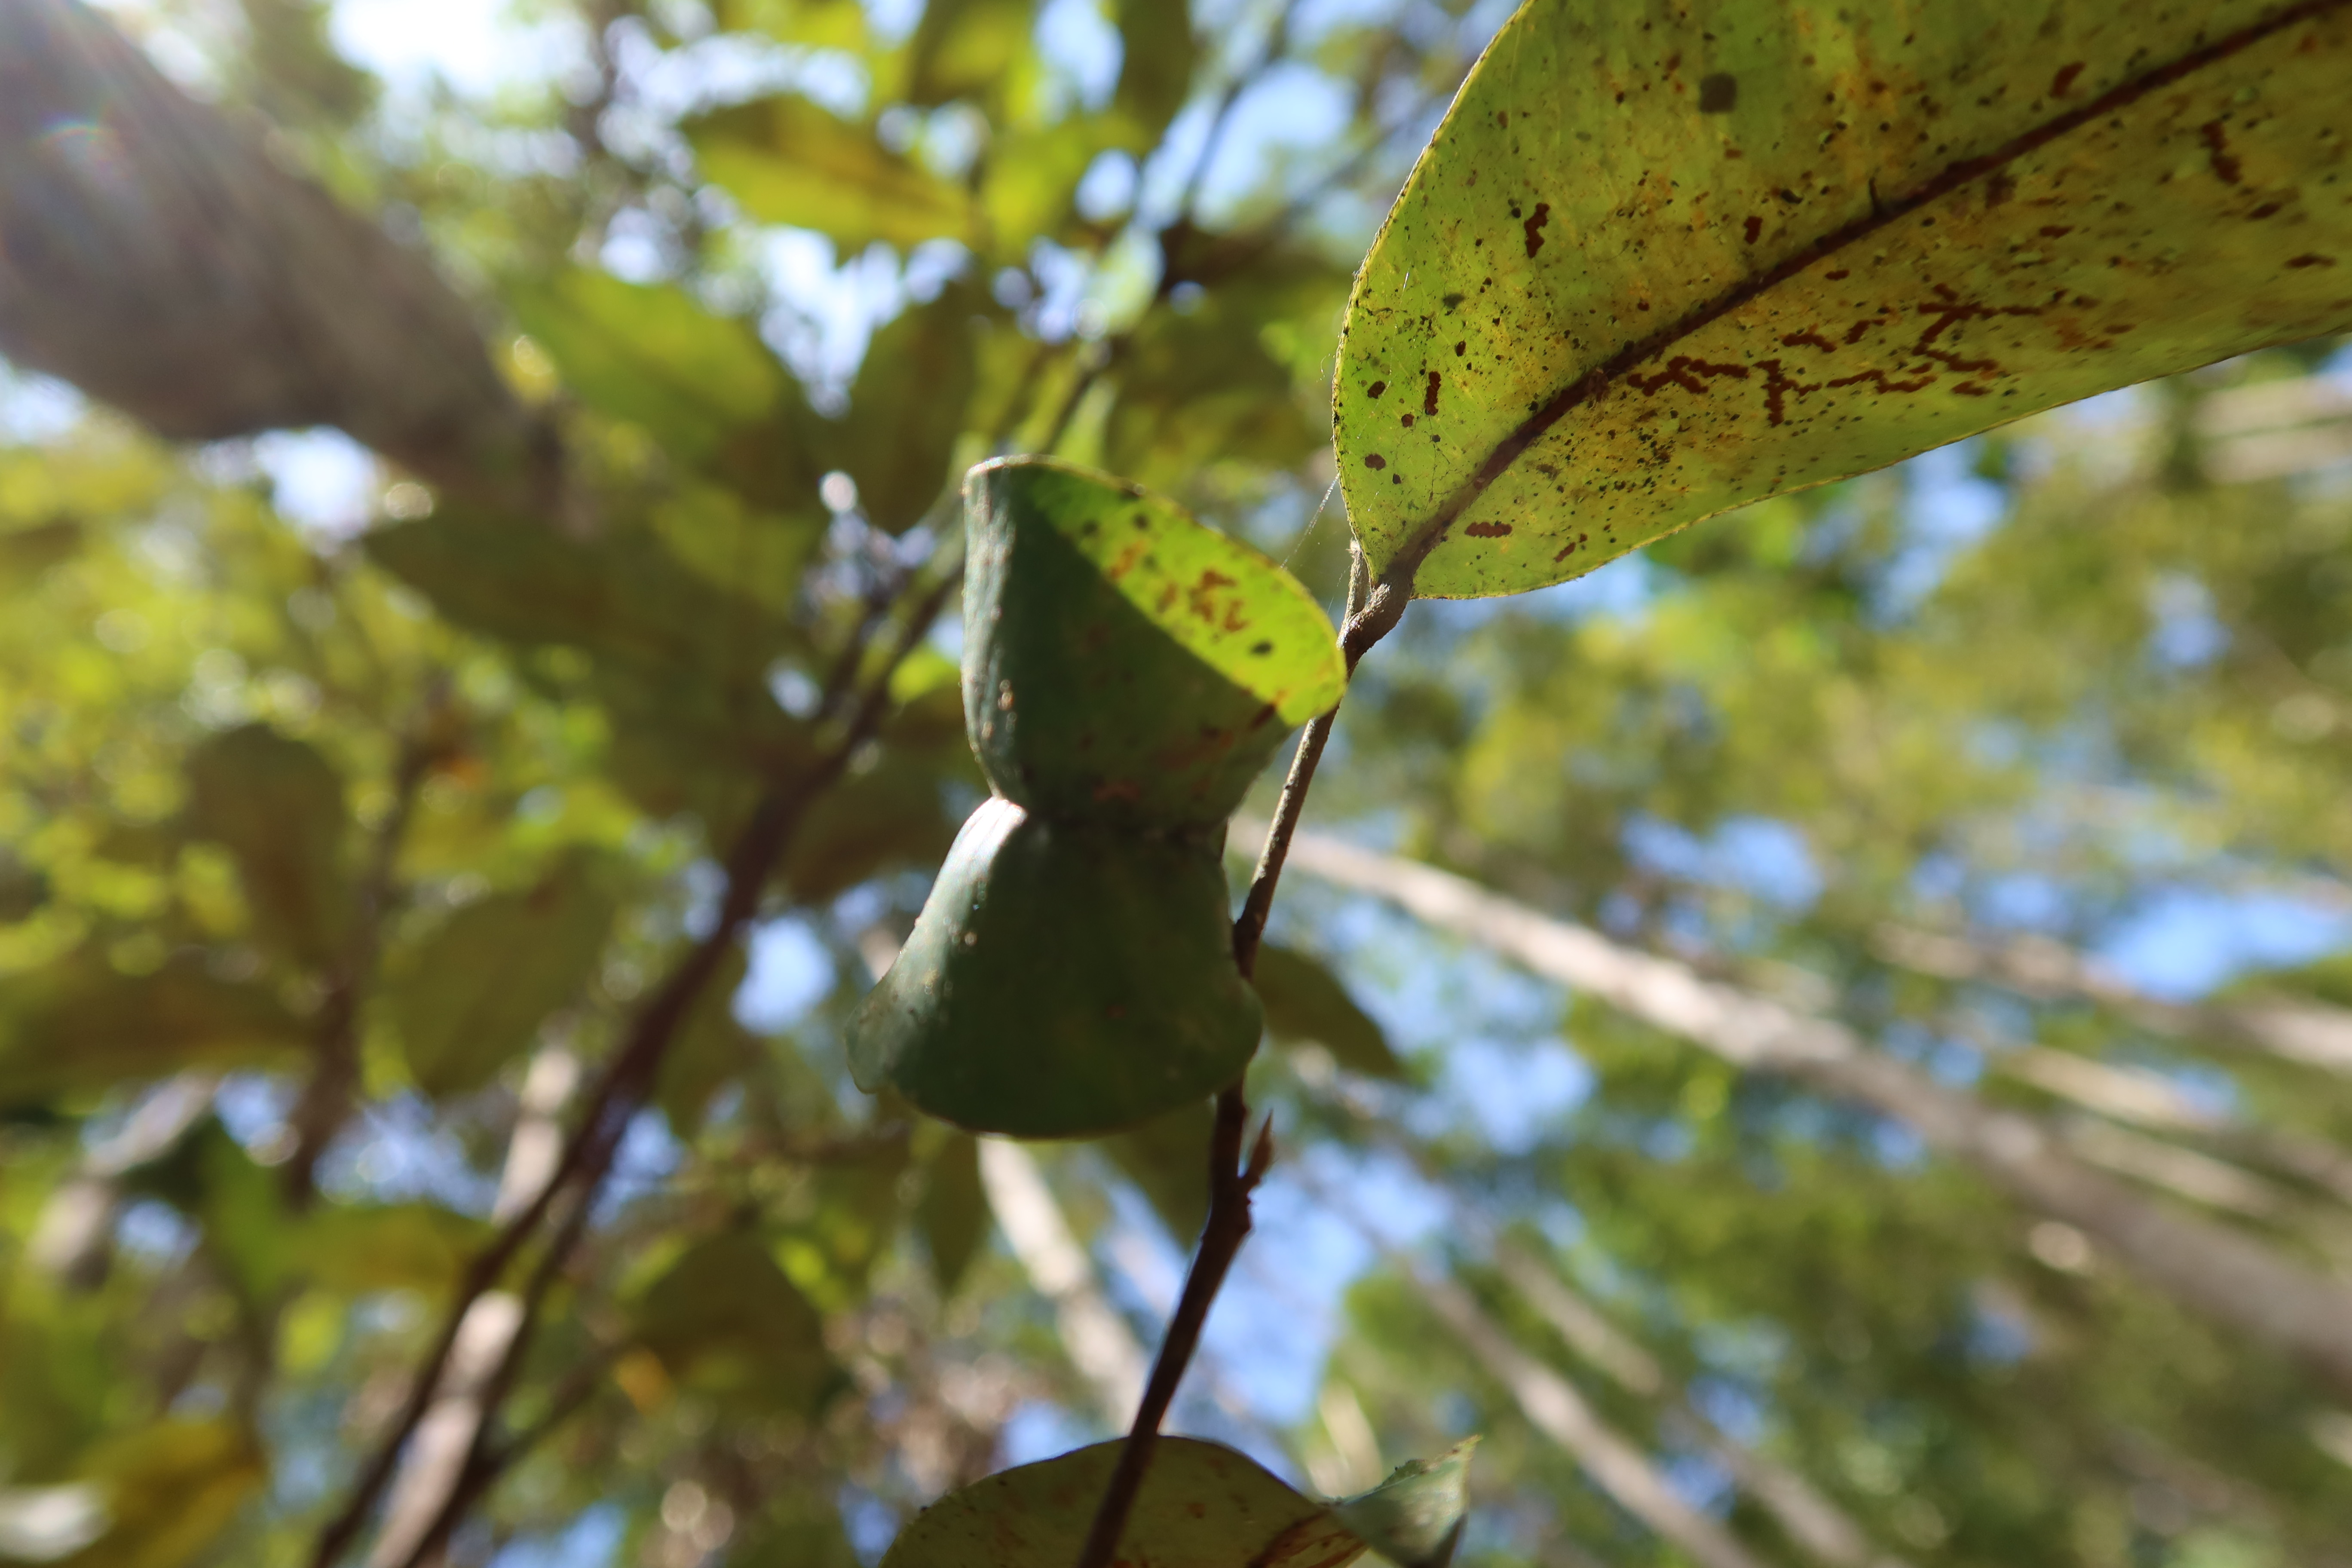
Label: Mosaic Viruses